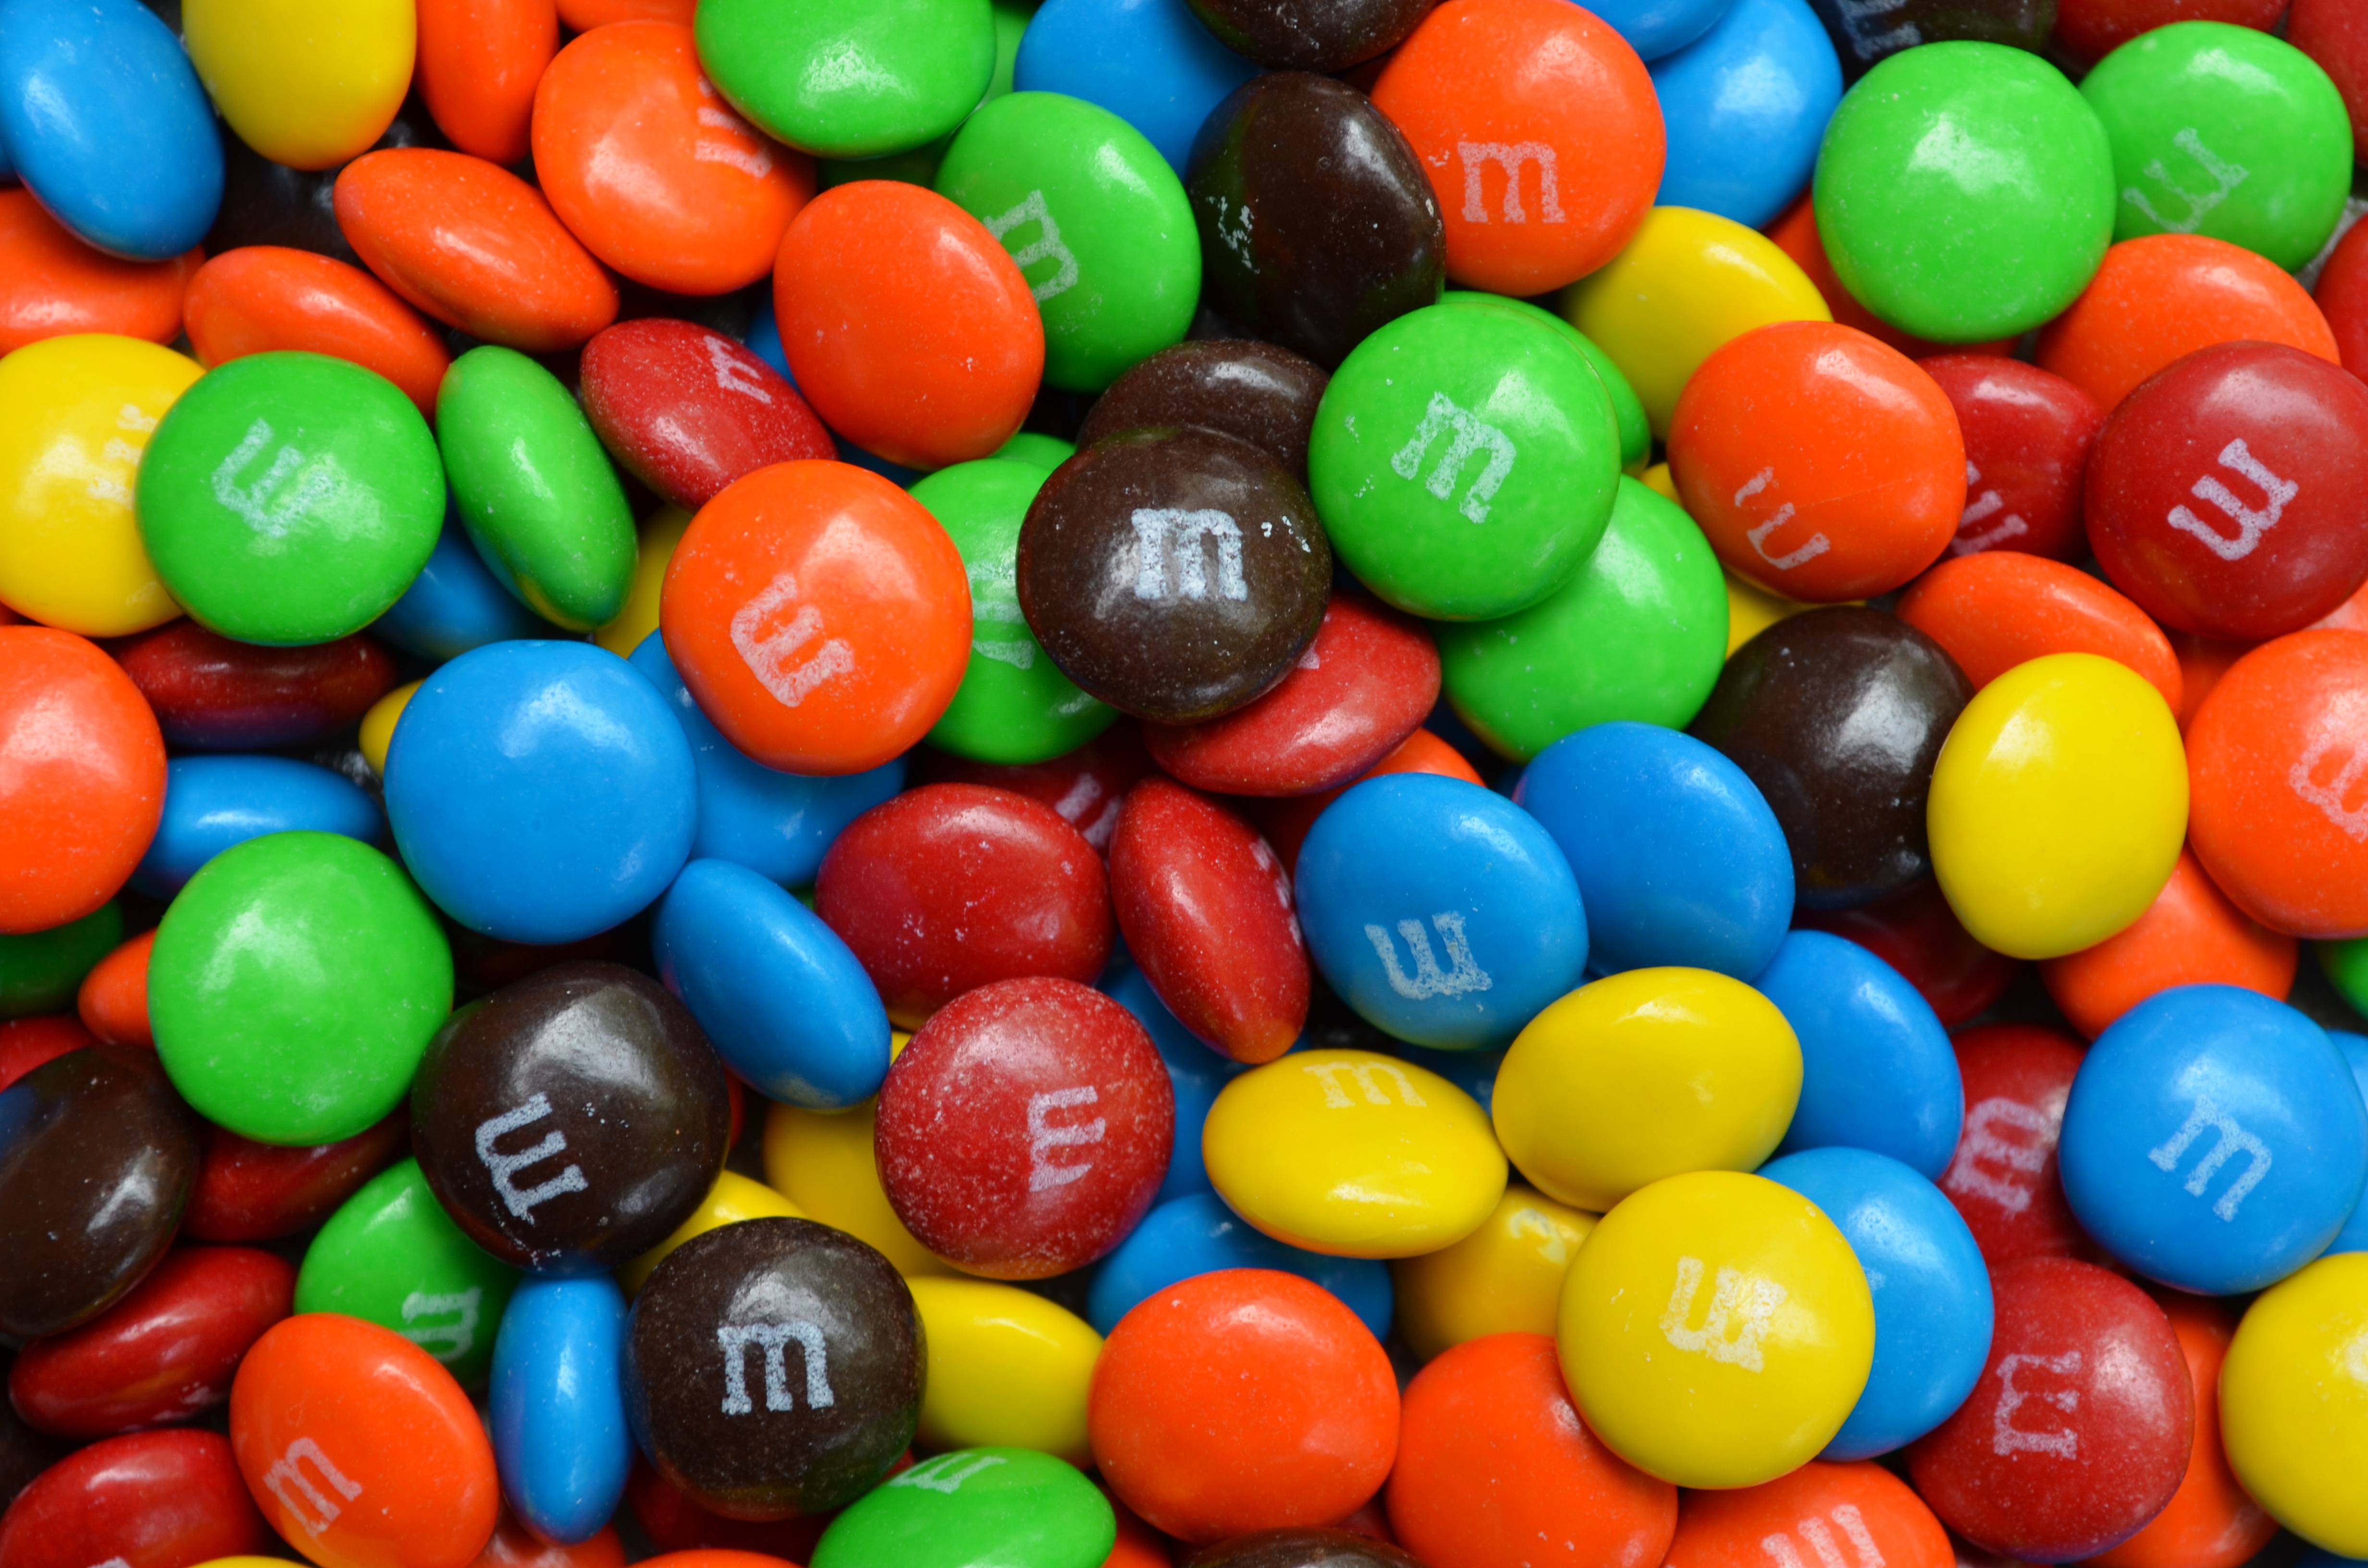
sweet, food, color, colorful, chocolate, snack, dessert, toy, delicious, sugar, candy, sweetness, assortment, confectionery, m ms, candy background, snack food, jelly bean